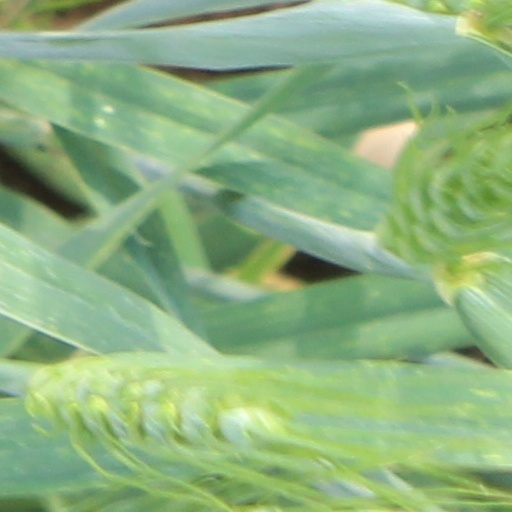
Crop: wheat